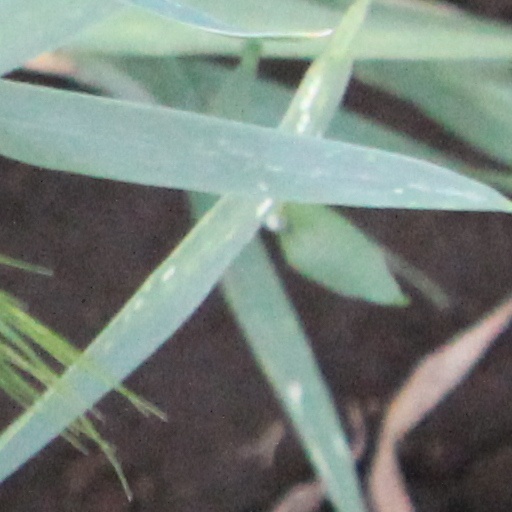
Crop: wheat